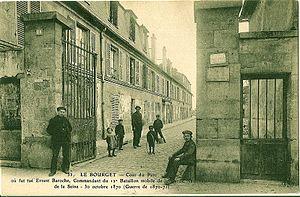
Titre: ""LE BOURGET
Le siège de Paris de 1870-1871 est un épisode de la guerre franco-prussienne de 1870-71, sa chronologie permet d'appréhender l'histoire de ce siège par les événements selon leur ordre temporel dans la ville de Paris mais également dans l'ensemble des départements d'Île-de-France.
La Garde nationale mobile, appelée les Mobiles, en abrégé, et Les Moblots familièrement, fut créée par la loi du 1ᵉʳ février 1868 afin de concourir comme auxiliaire de l'armée active à la défense des places fortes, villes, côtes, frontières de l'Empire, et du maintien de l'ordre intérieur. Elle est l'équivalence de la landwehr allemande.